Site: brandenburg
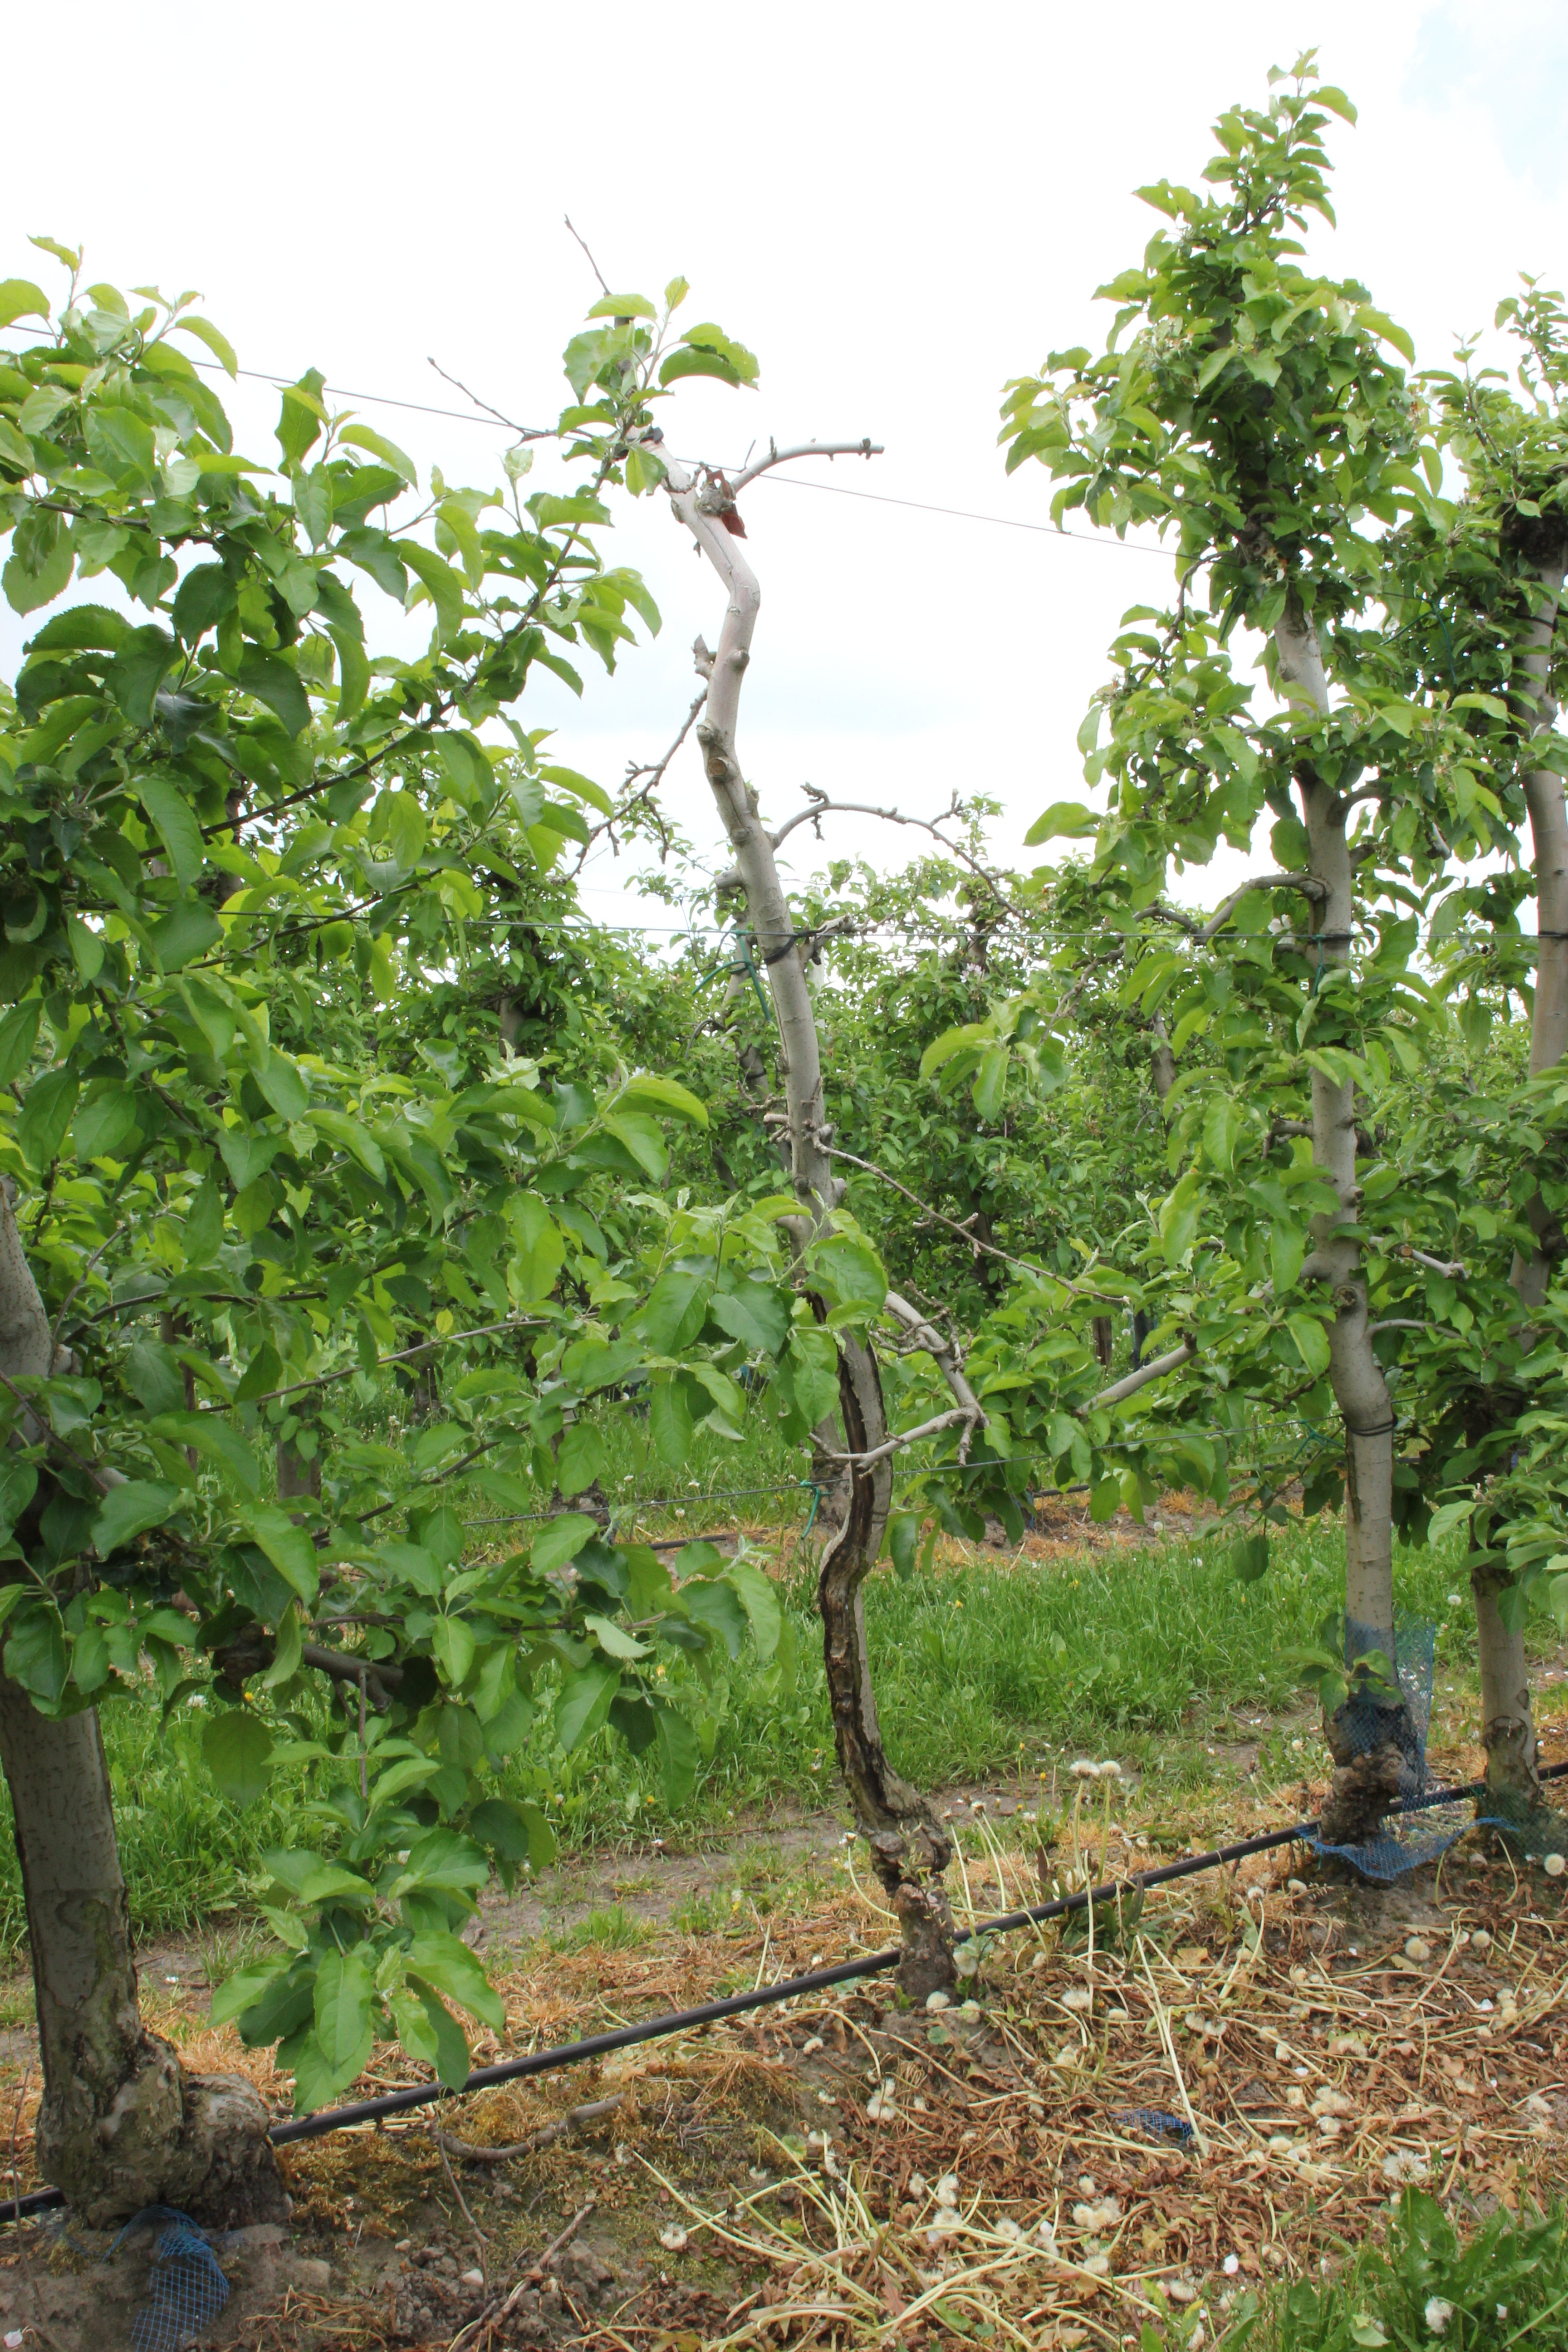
Growth stage (BBCH 67): Flowering